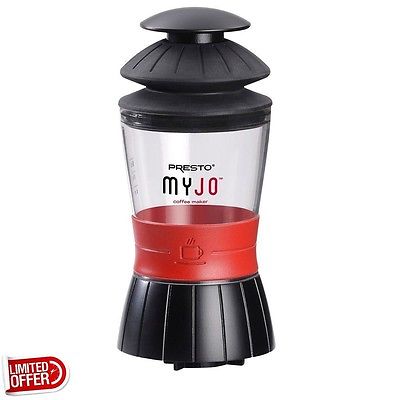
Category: coffee maker